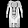
Label: Dress